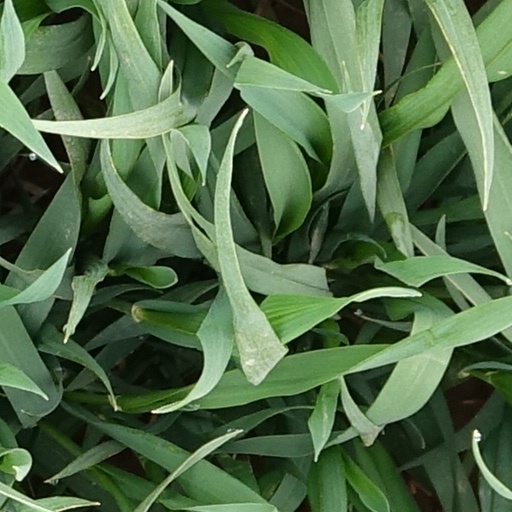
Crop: wheat